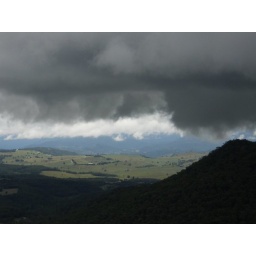
Heavy black clouds rolling in over the valley, late afternoon. Mitchell Ridge Lookout, Blue Mountains, NSW. (d)